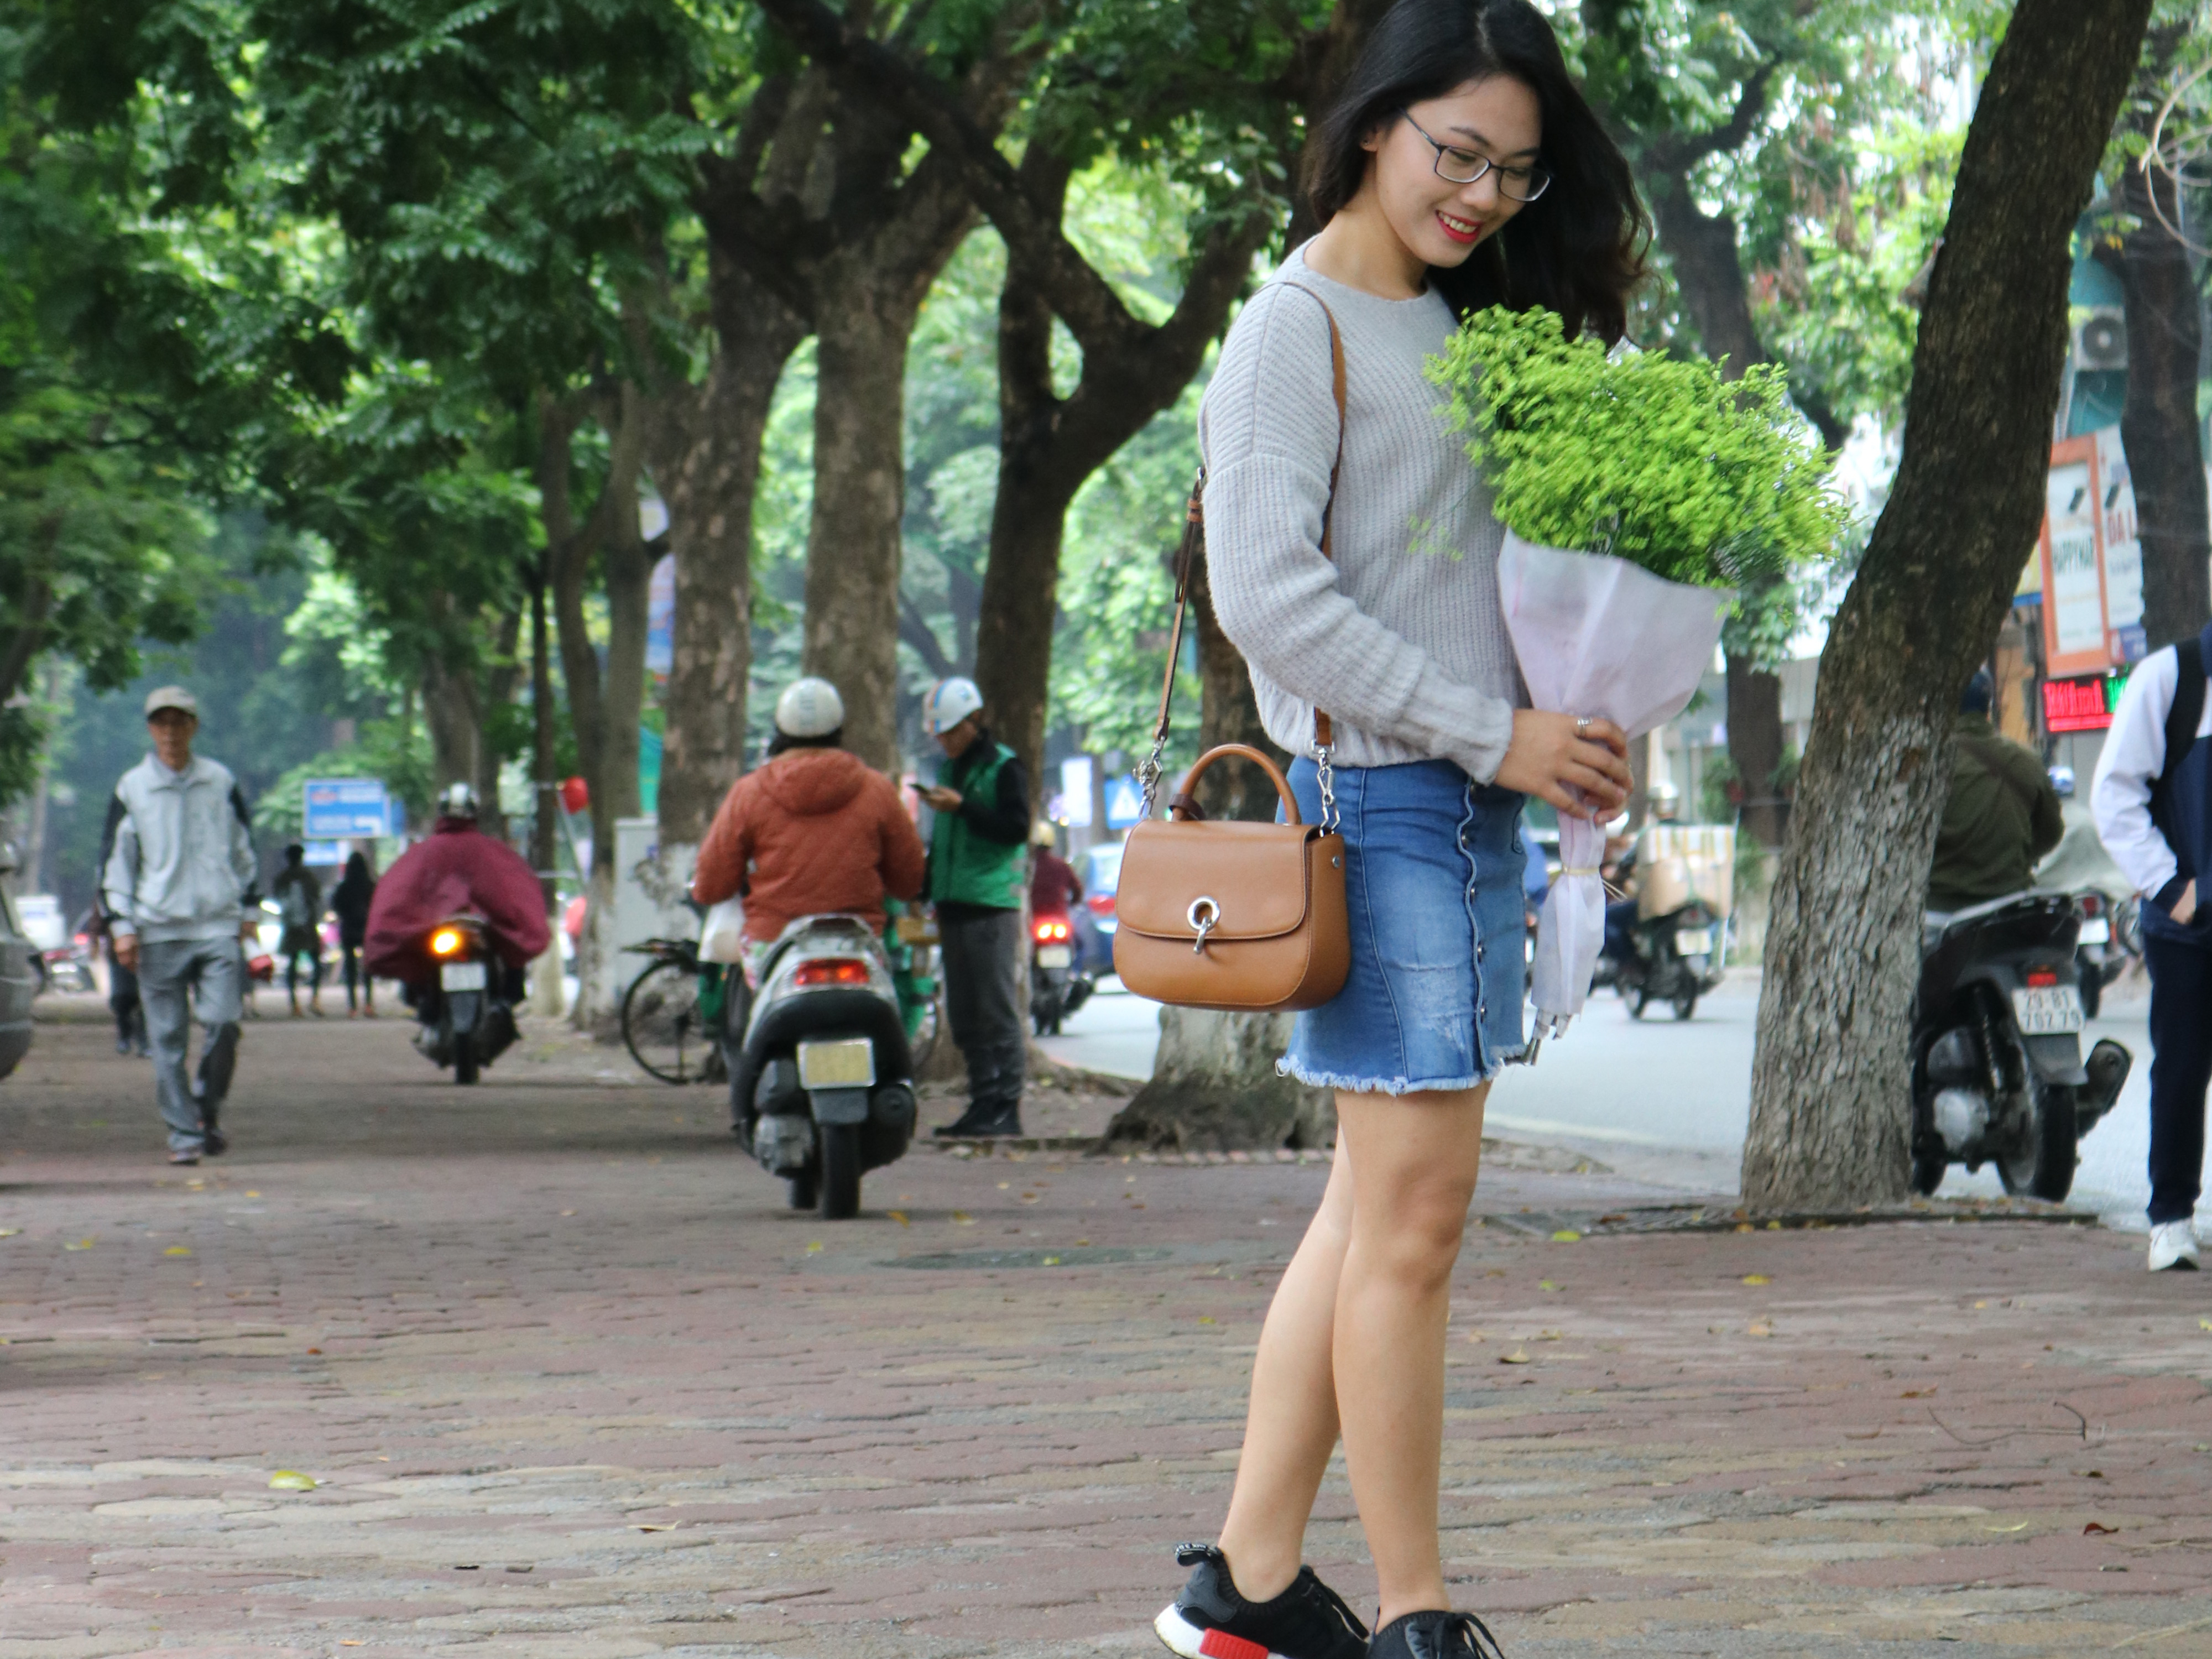
girl, photograph, street fashion, snapshot, fashion, street, leg, beauty, footwear, walking, photography, infrastructure, denim, road, shoe, jeans, shorts, thigh, human leg, pedestrian, recreation, vehicle, waist